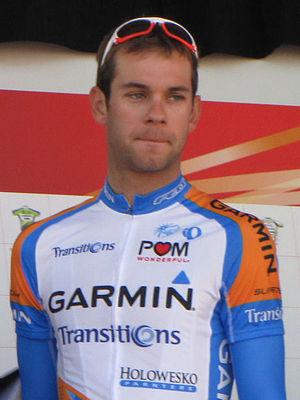
Martijn Maaskant, né le 27 juillet 1983 à Zuidland en Hollande-Méridionale, est un coureur cycliste néerlandais, professionnel de 2008 à 2014.